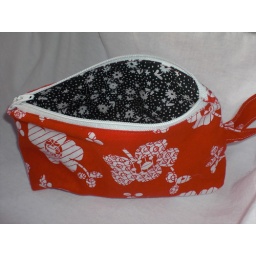
fully lined in cute black and white flowers